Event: Nepal Earthquake
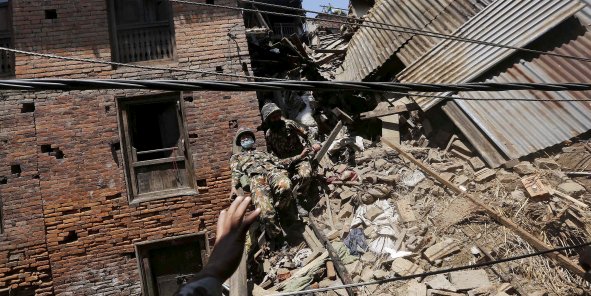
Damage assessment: damage